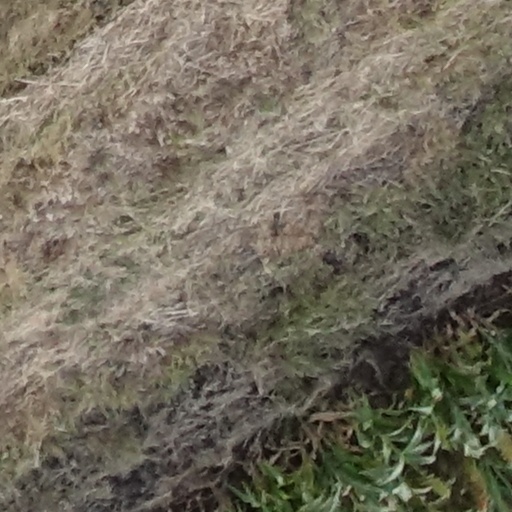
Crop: sorghum